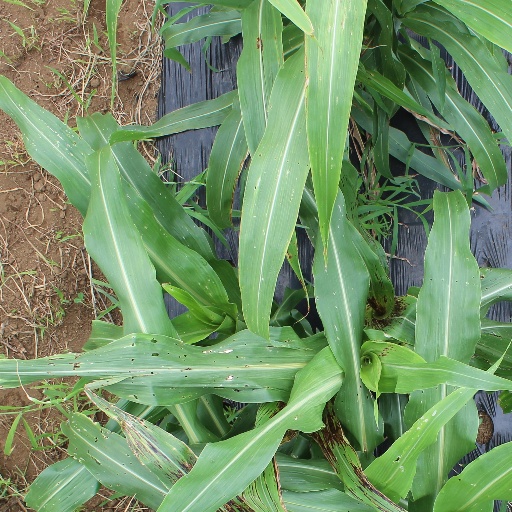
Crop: sorghum